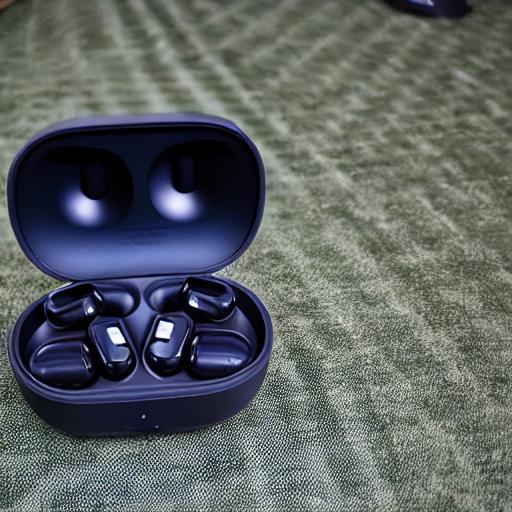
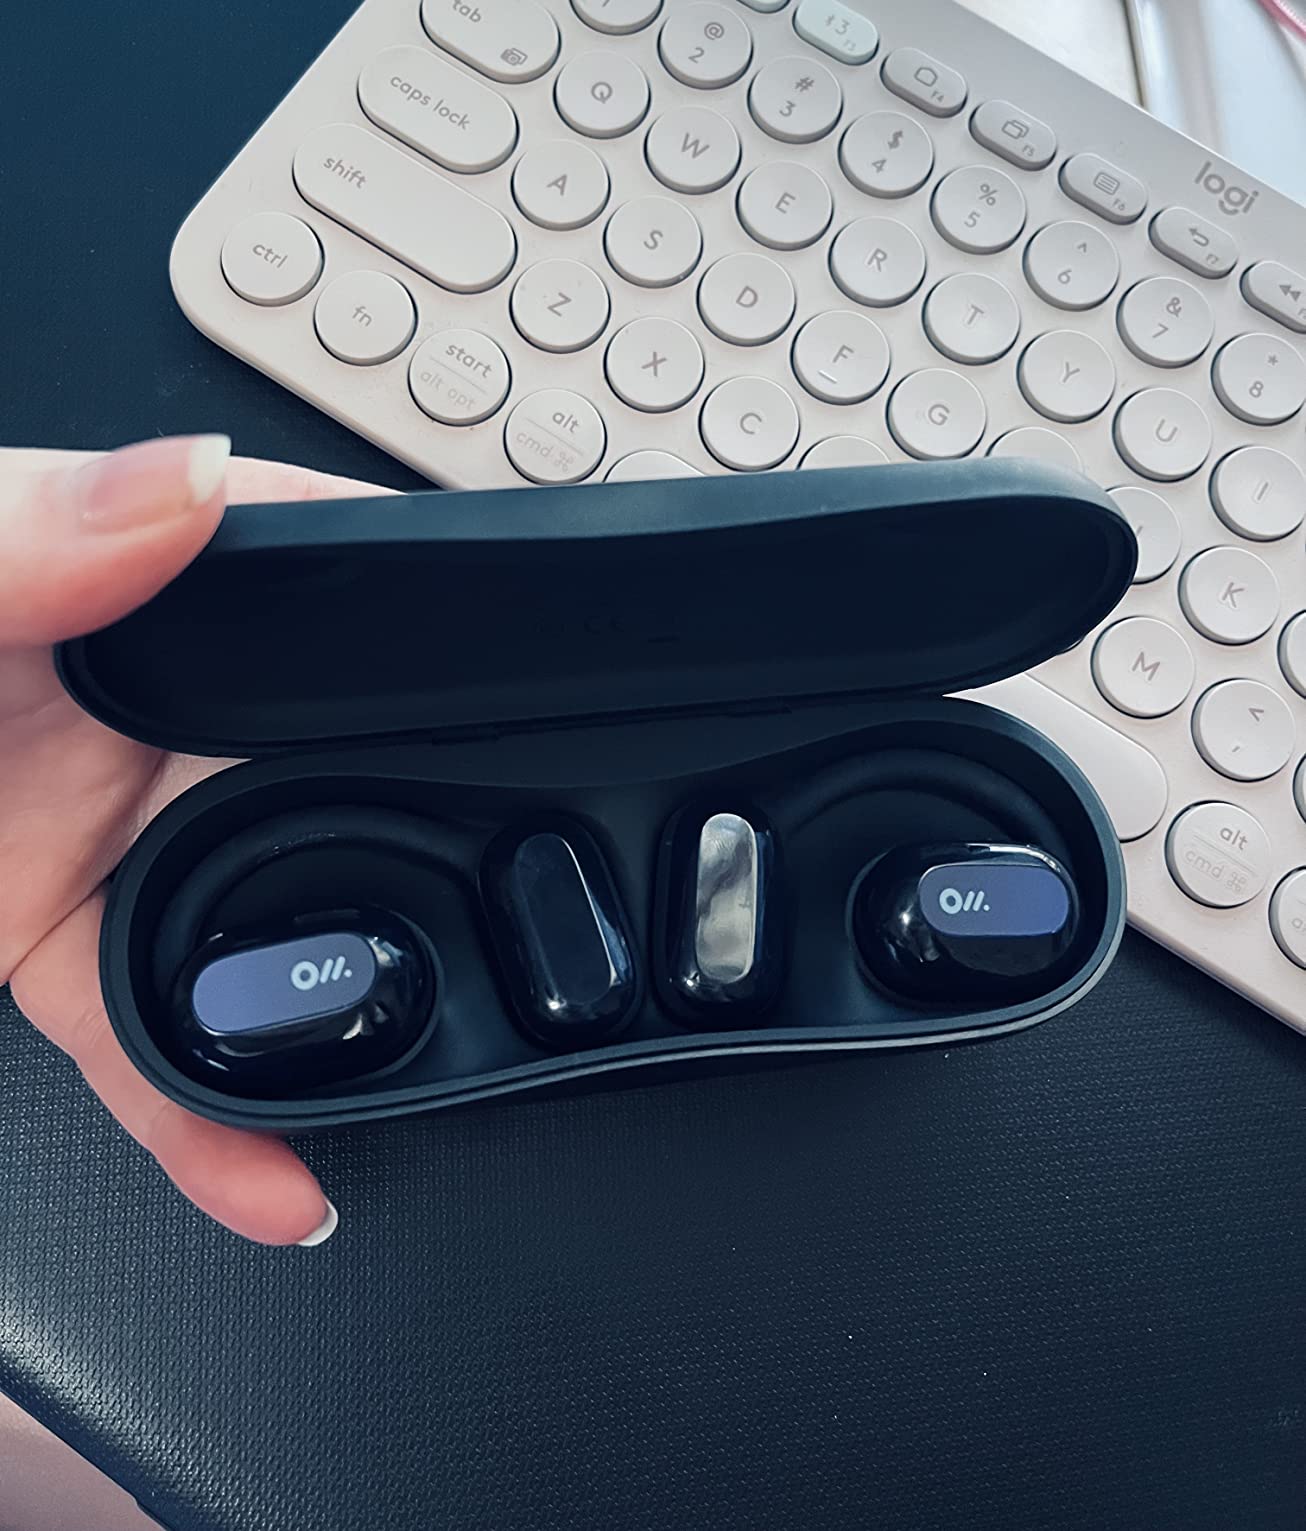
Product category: earbuds
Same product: no